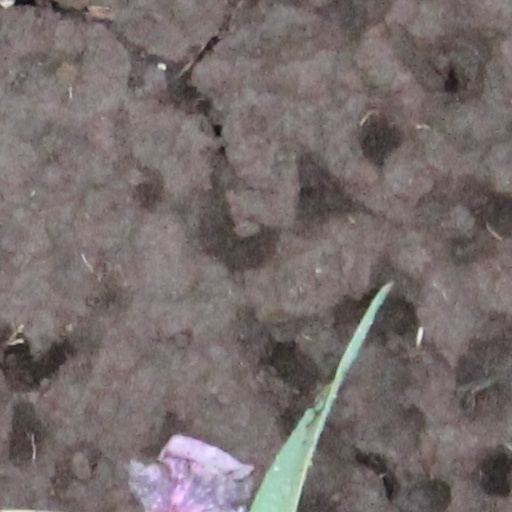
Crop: wheat